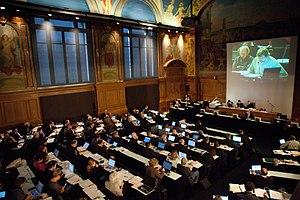
Le Grand Conseil du canton de Vaud est le parlement mis en place lors de la création du Canton de Vaud en 1803. À l'origine, cette assemblée législative comptait 180 députés. Ce nombre a par la suite fluctué, pour atteindre un maximum de 237 députés en 1921, puis retomber à 180 en 2000. Depuis 2007, le législatif compte 150 députés.